Lindenwood–Belleville Lynx women's ice hockey

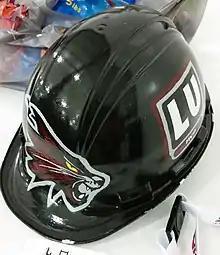
LU–B awards a hard hat to the MVP of each game in the locker room

With 2015–16 marking Lindenwood–Belleville's transition from "new" to "contender," the 2016–17 campaign presented its fair share of expectations, although its schedule proved difficult in more than one way. The Lynx went 9–5–2 over the first half of the season, a solid record made even more impressive by the fact that eight of the 16 contests came against No. 1 Miami, No. 7 Grand Valley State, No. 8 Colorado and No. 1 Liberty. While LU–B mostly struggled in those outings with a 1–5–2 record, the win was a huge one: a come-from-behind 4–2 result at Liberty on December 3, the Flames' first ACHA loss at their home LaHaye Ice Center since Rhode Island upended LU on November 16, 2014 (the unbeaten stretch spanned 20 games). Liberty jumped out to an early 2–0 lead, but the Lynx surged over the second and third periods behind goals from Stivers, Dietmeier, Fuller and Millar. That victory, combined with the closeness of the losses against top teams, allowed LU–B to remain sturdy in the rankings, as they never dropped below eighth during the year.